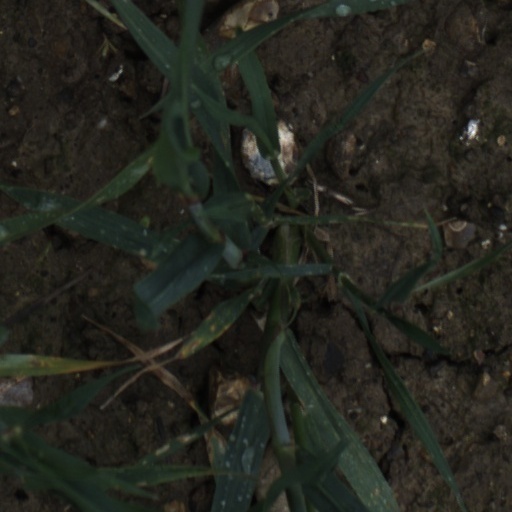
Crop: wheat